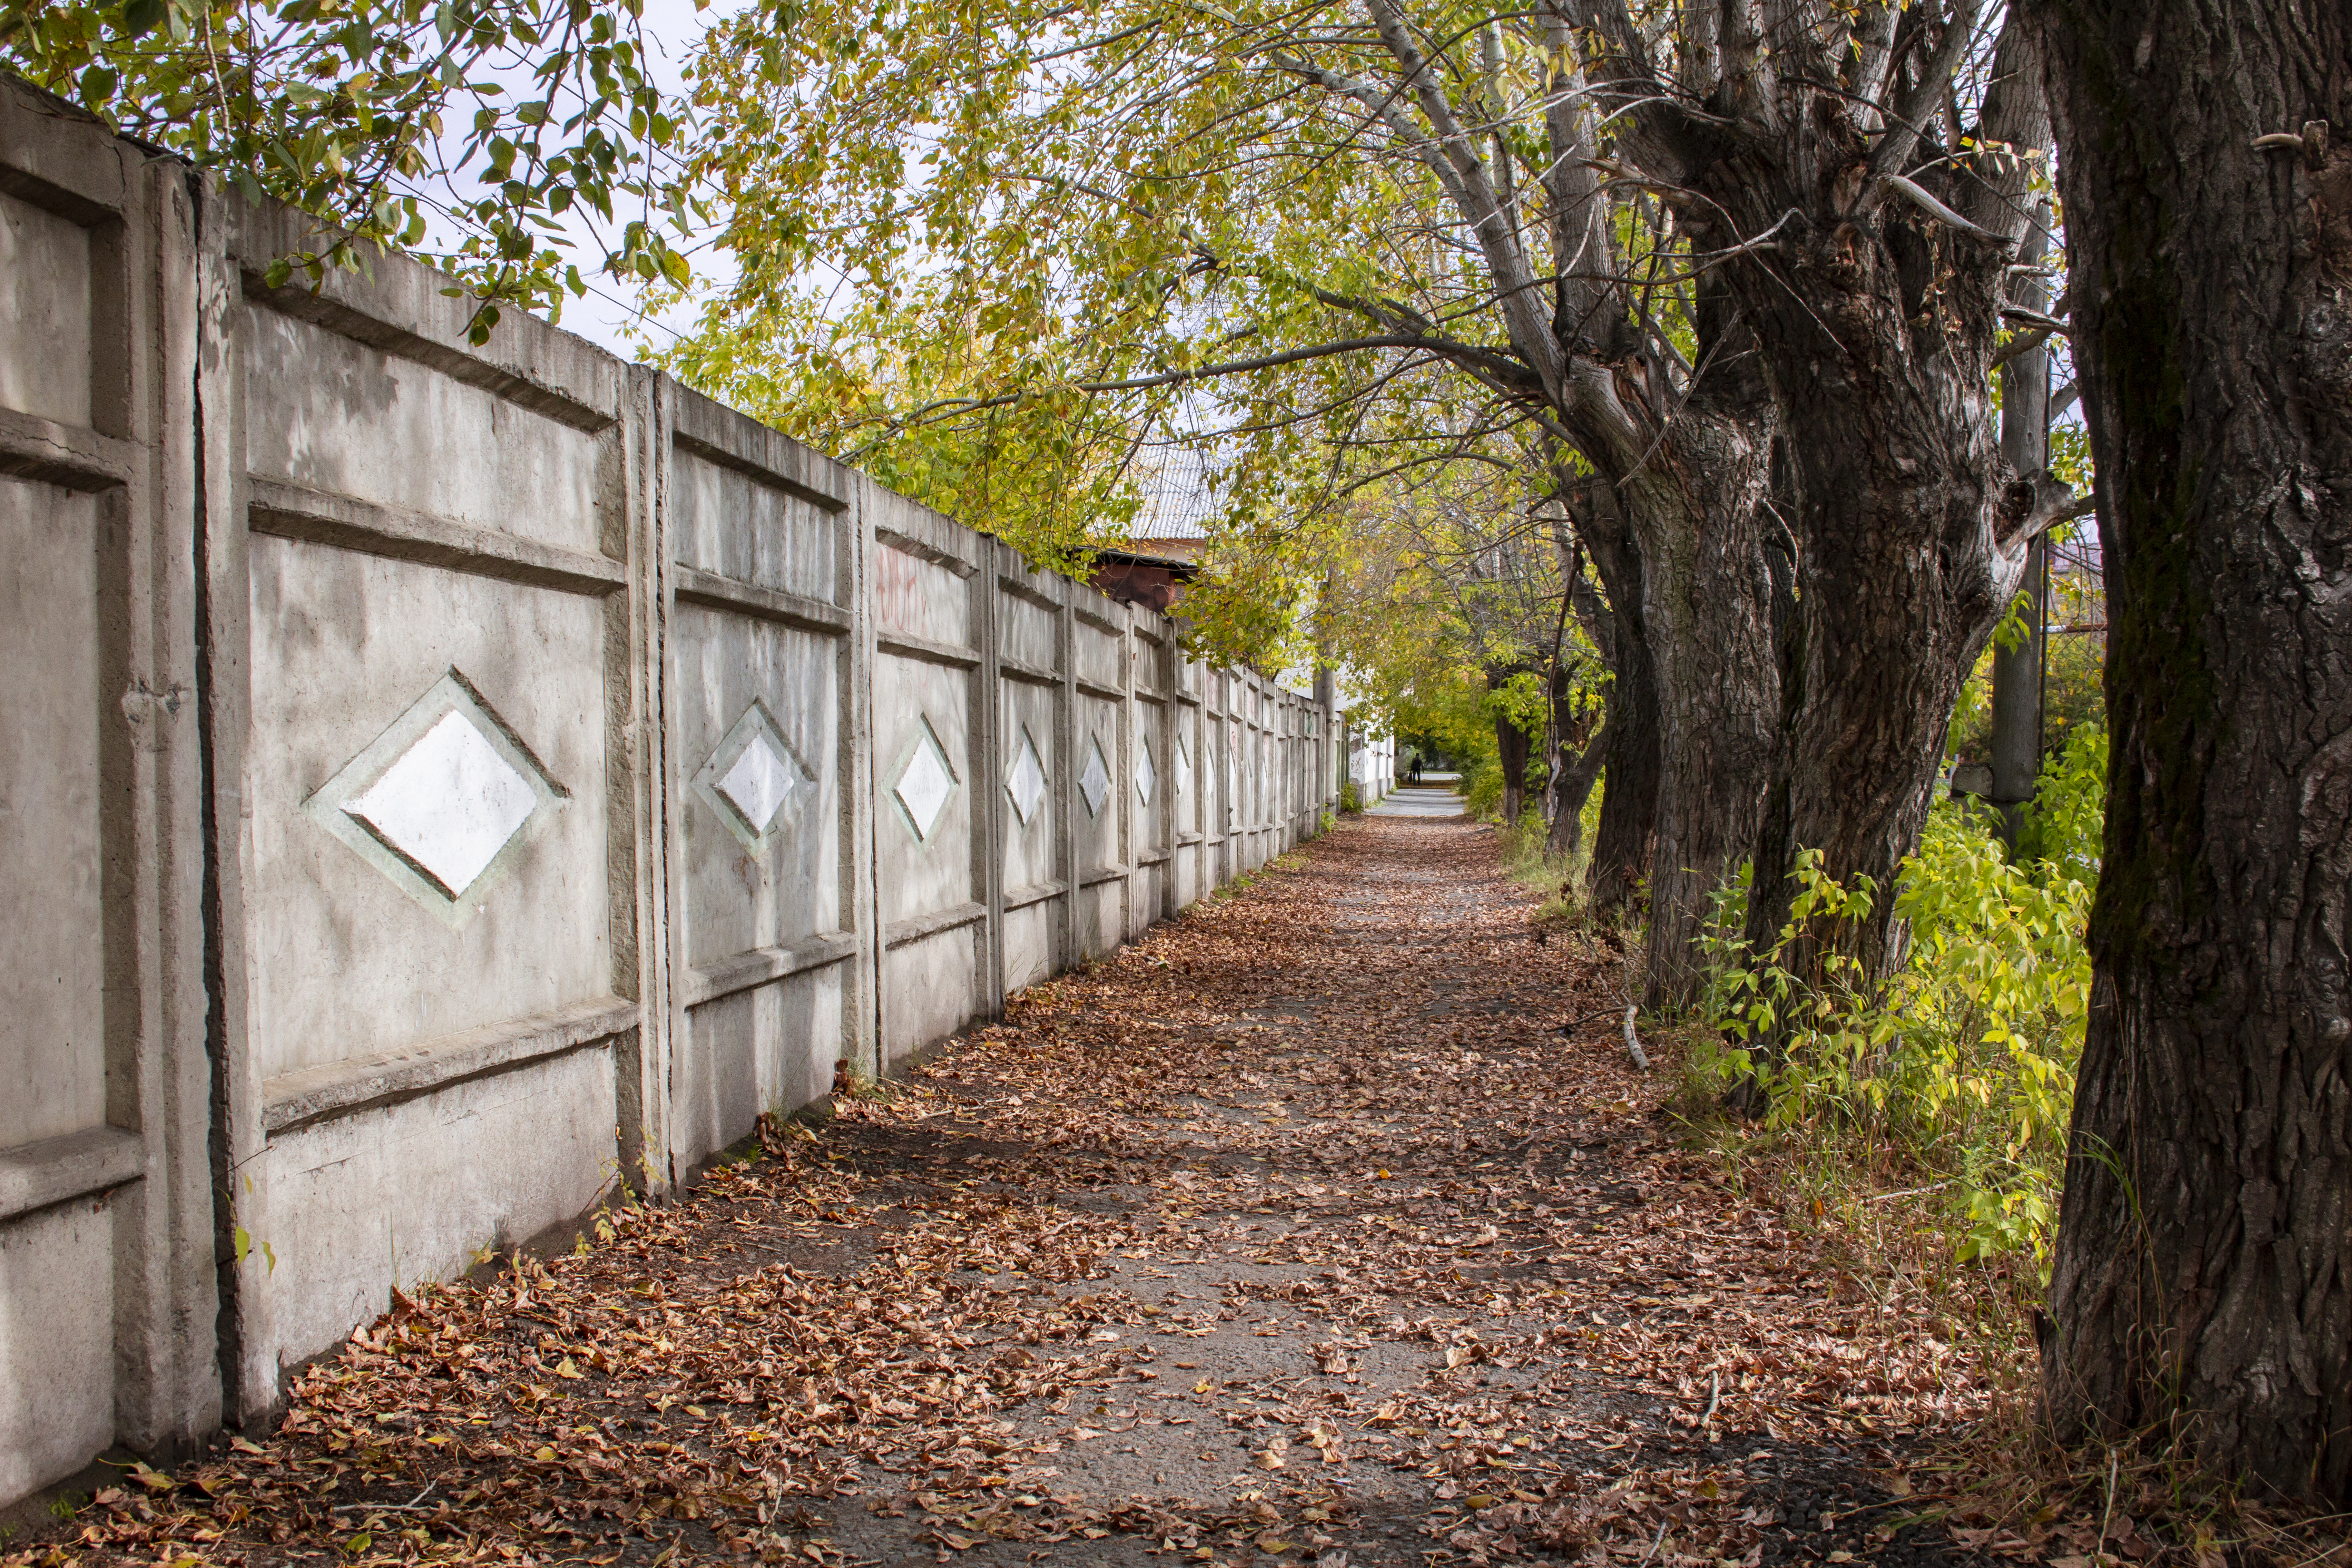
autumn, falling leaves, sidewalk, fence, trees, tree, leaf, wall, line, woody plant, architecture, grass, plant, branch, trail, walkway, wood, woodland, sunlight, forest, alley, state park, street, path, road, trunk, park, house, building, grove, metal